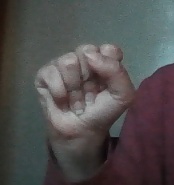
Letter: saad